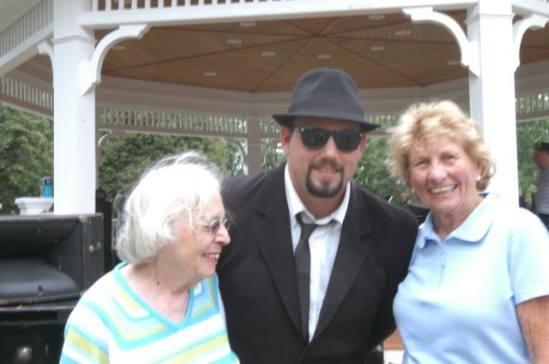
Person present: Yes